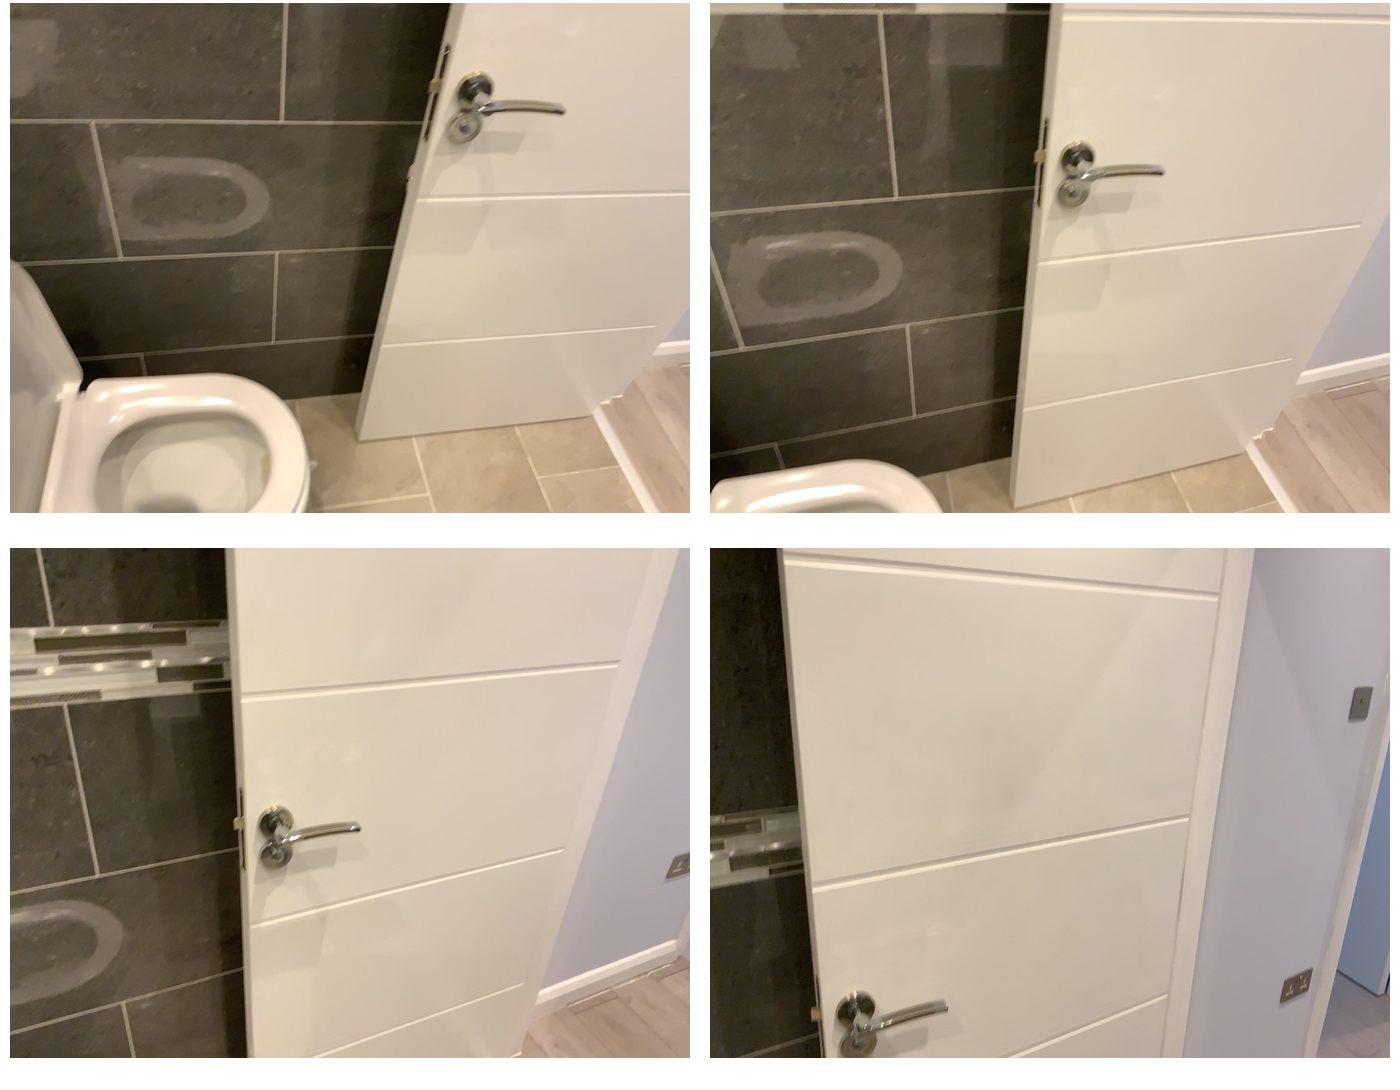Task instruction: Open the door.
Answer: {"task_instruction": "Open the door.", "nodes": ["handle", "door"], "edges": [{"functional_relationship": "openorclose", "object1": "handle", "object2": "door", "spatial_relations": ["left_of", "in_front_of", "close"], "is_touching": true}], "action_type": "pull", "function_type": "open_close_control"}